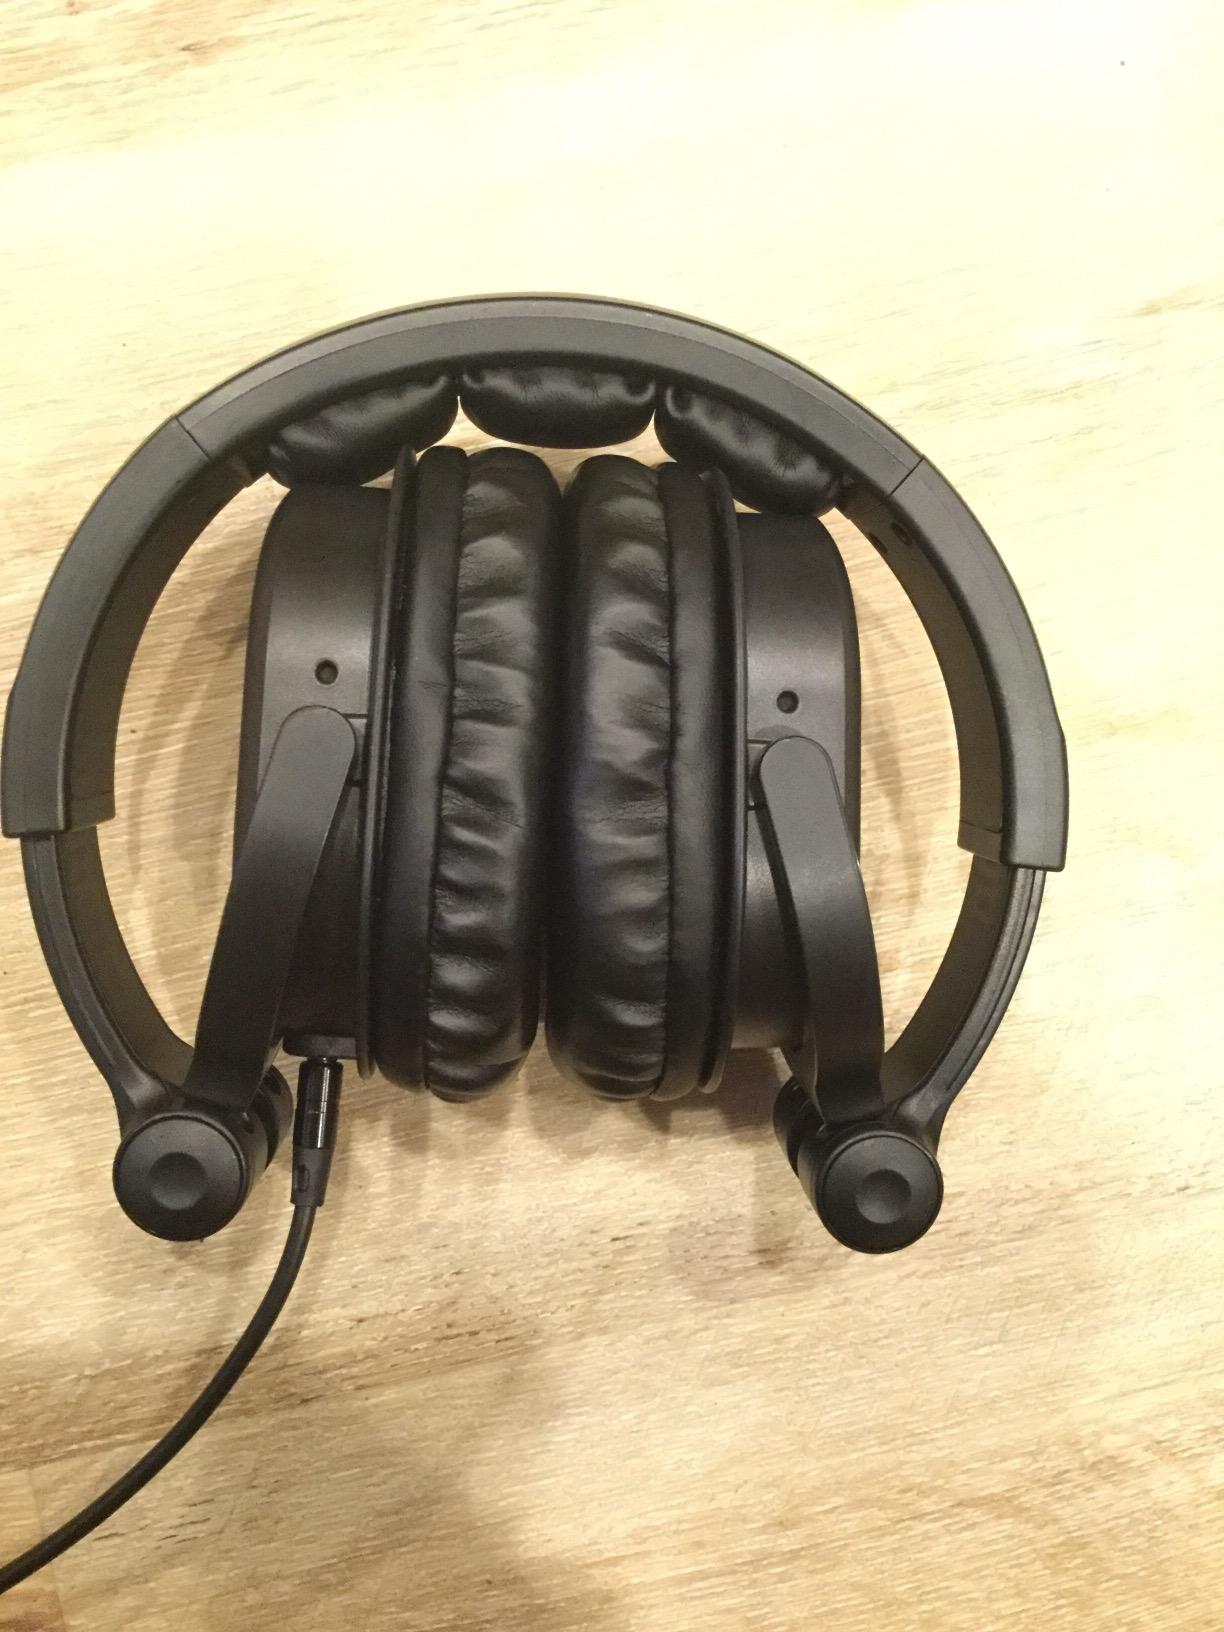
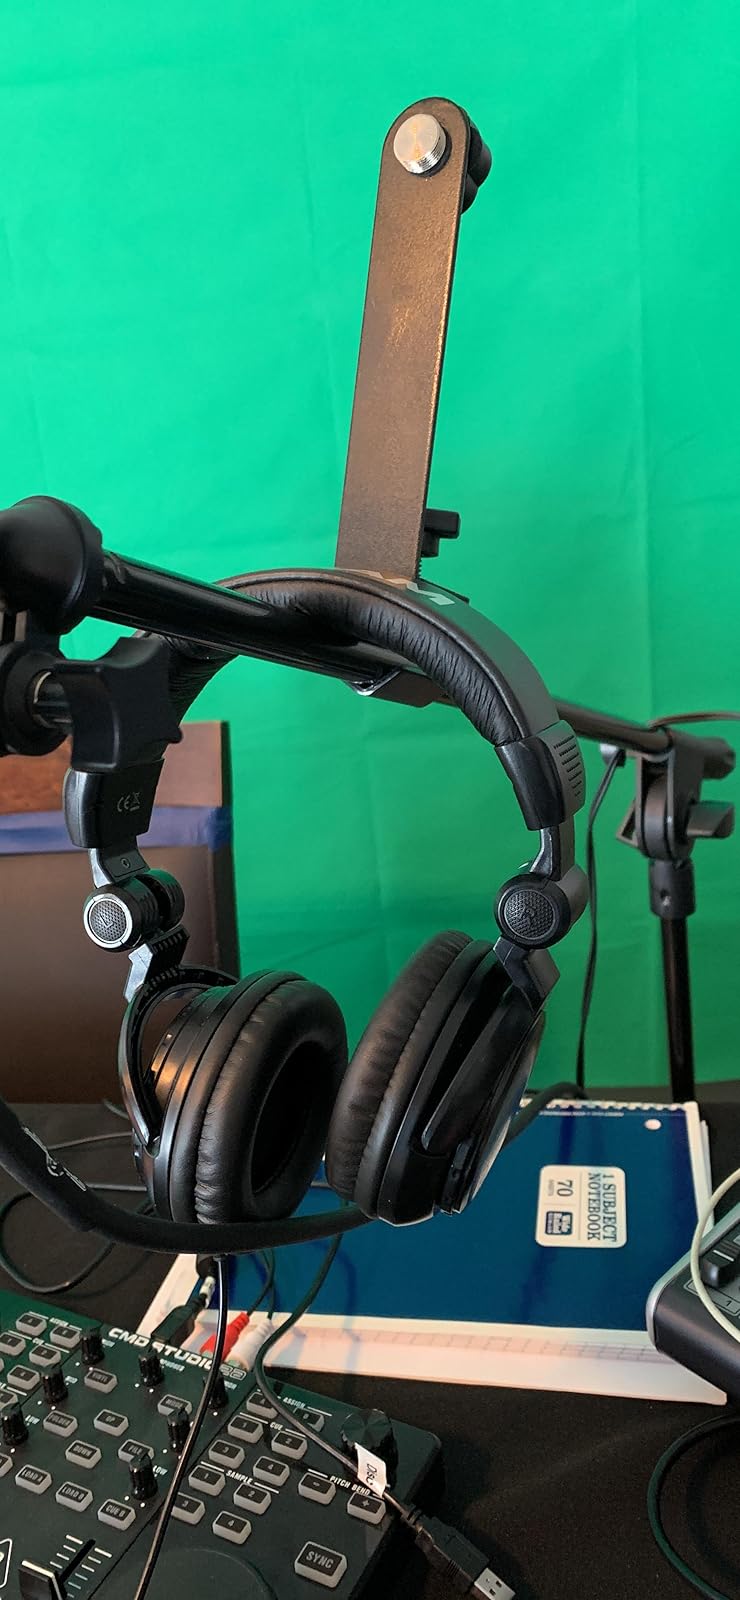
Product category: headphones
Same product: no